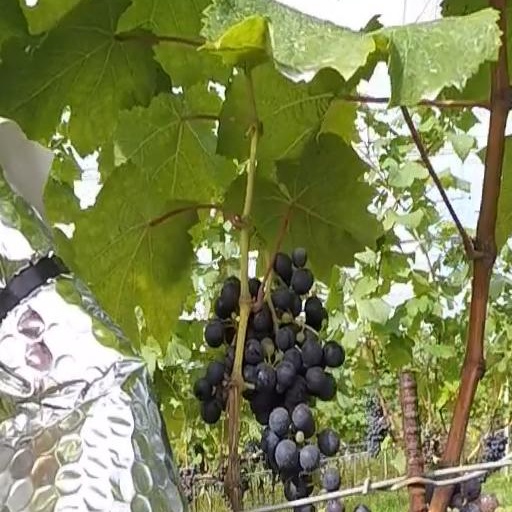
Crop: grape